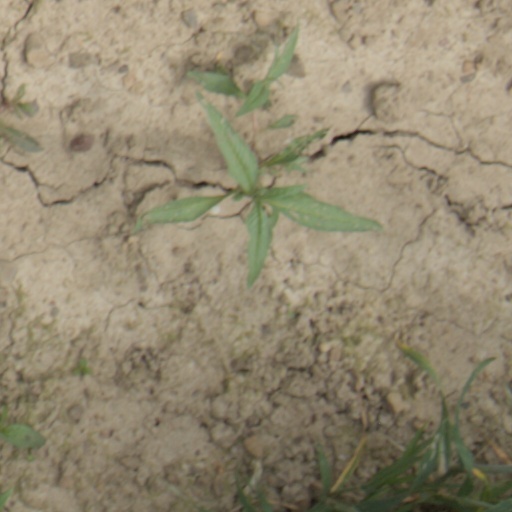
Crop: wheat